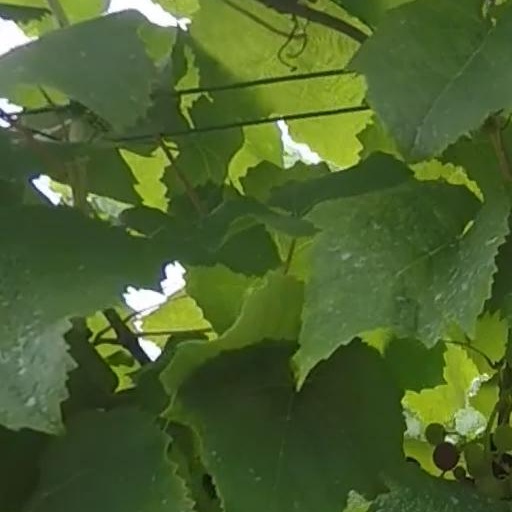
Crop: grape